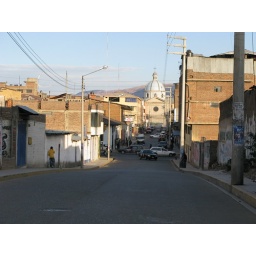
view of the street in front of my house